Louis Marx

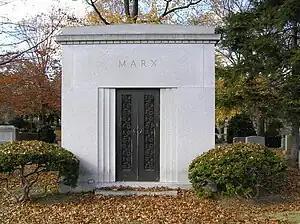
The mausoleum of Louis Marx in Woodlawn Cemetery

Marx's daughter, Patricia, was born in 1938. She went on to become an activist author, and the second wife of Daniel Ellsberg, assisting him in the release of the Pentagon Papers in 1971. Louis Marx, a strident anti-Communist and supporter of Richard Nixon, regarded Ellsberg as a traitor afterwards. His eldest child, Barbara Marx Hubbard (1929–2019), was a New Age futurist Barbara's daughter, Alexandra Morton, is a notable marine biologist.